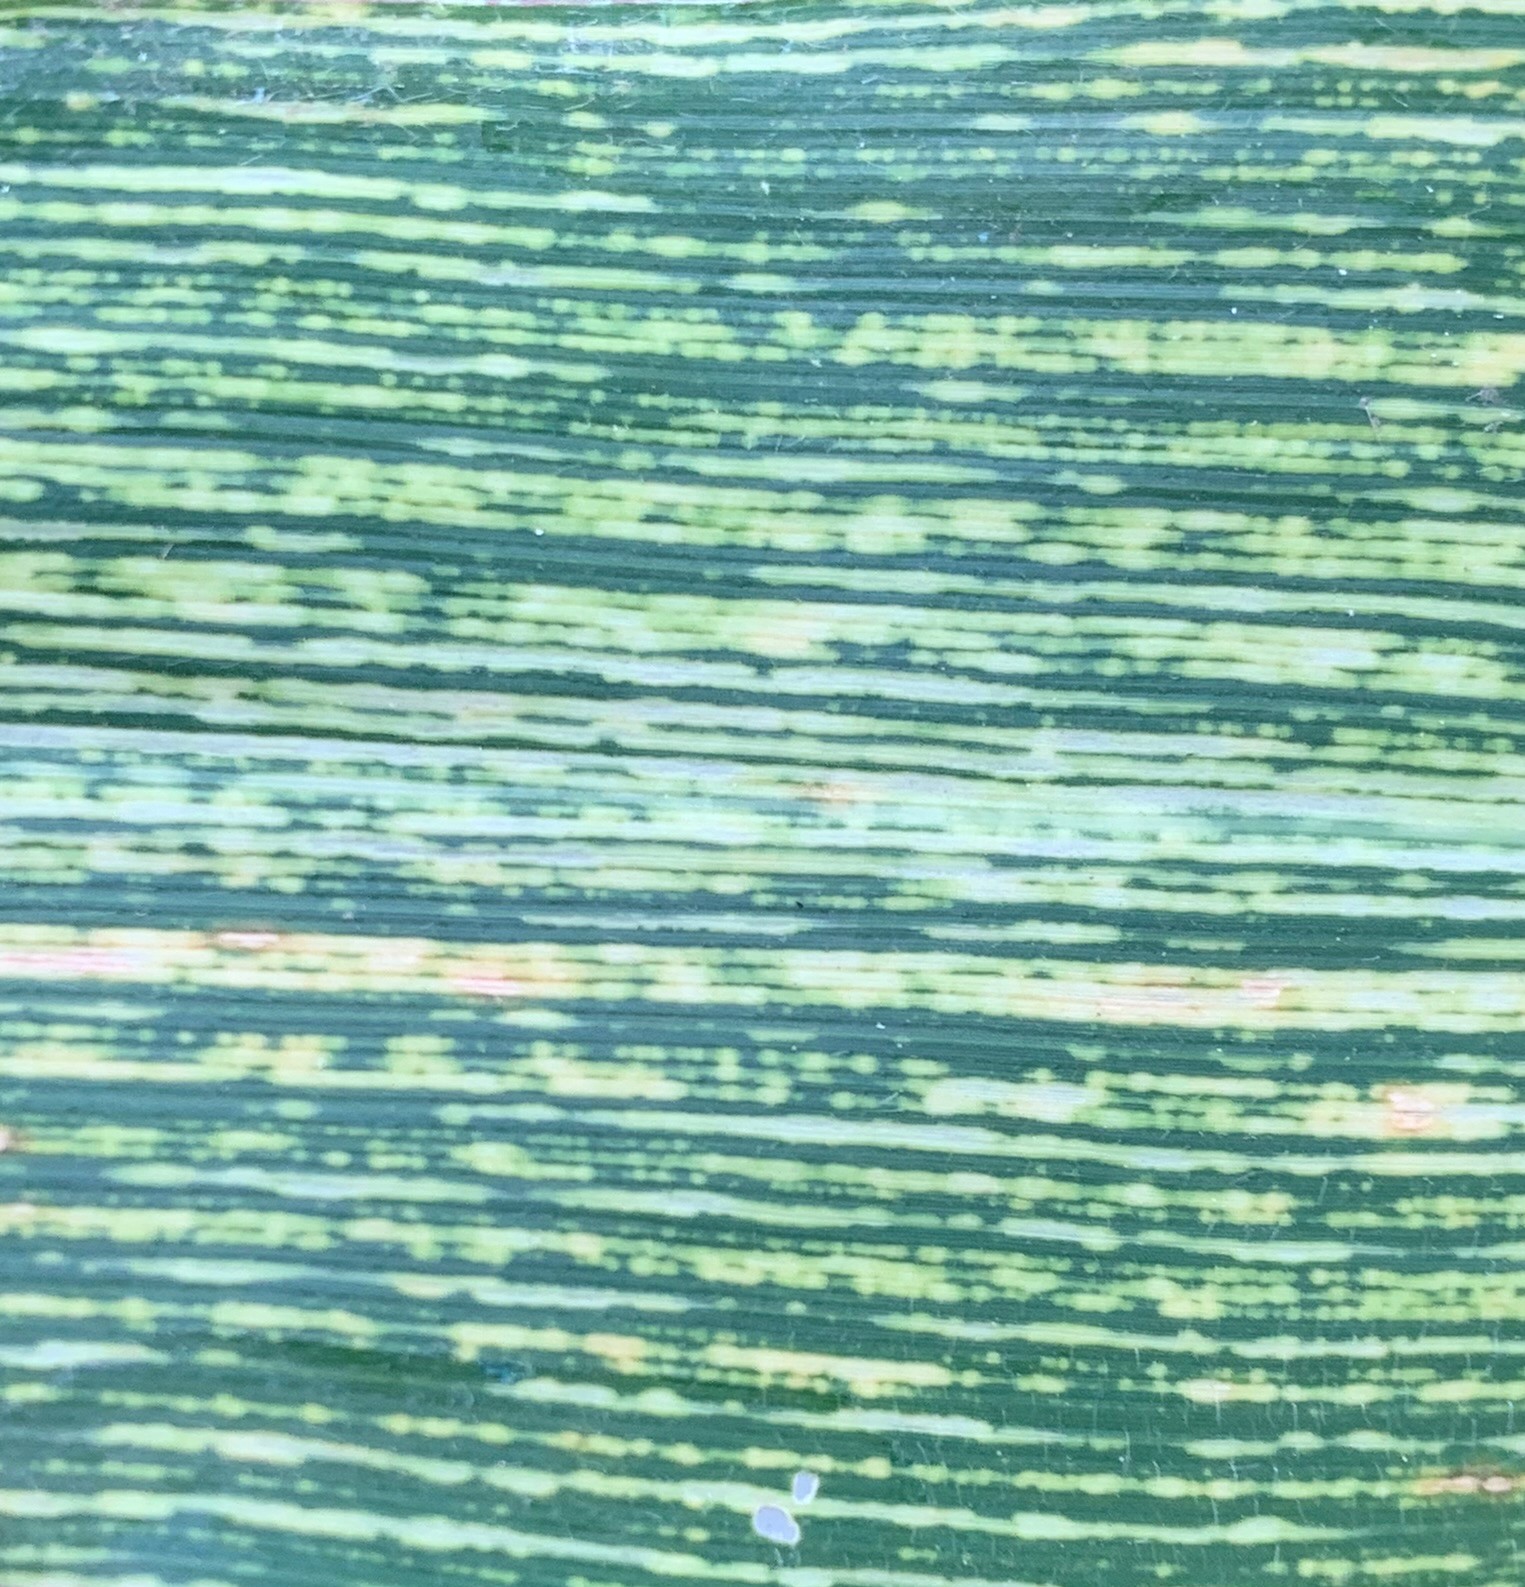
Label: MSV